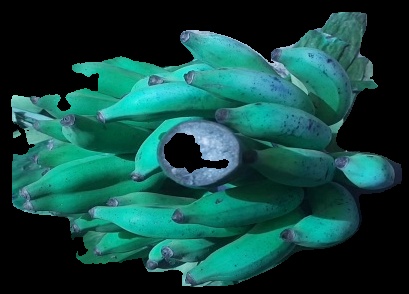
Variety: elakki-bale
Grade: grade3